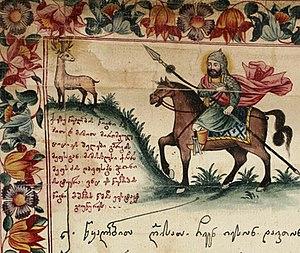
Le cerf dans la culture est présent dans de nombreux récits, contes ou légendes, chez tous les peuples qui l'ont côtoyé ou chassé depuis la préhistoire. Il a donc joué un rôle important du Maghreb, de l'Europe, de l'Asie et via le Détroit de Béring, de l'Amérique du Nord. Ce sont les bois qui ornent son front qui en ont fait un animal mythique par leur majesté et leur renouvellement périodique considéré comme un symbole de fertilité, de la mort et de la renaissance. La puissance de son brame et le caractère tumultueux de ses amours s'ajoutent au mythe et témoignent du renouvellement continu de la vie dans de nombreuses traditions religieuses. Ce fut l'un des animaux les plus représentés de la Préhistoire, à l'Antiquité puis au cours du Moyen Âge dans les miniatures et enluminures ornant une grande partie des livres et traités de chasse lui ont été consacrés.